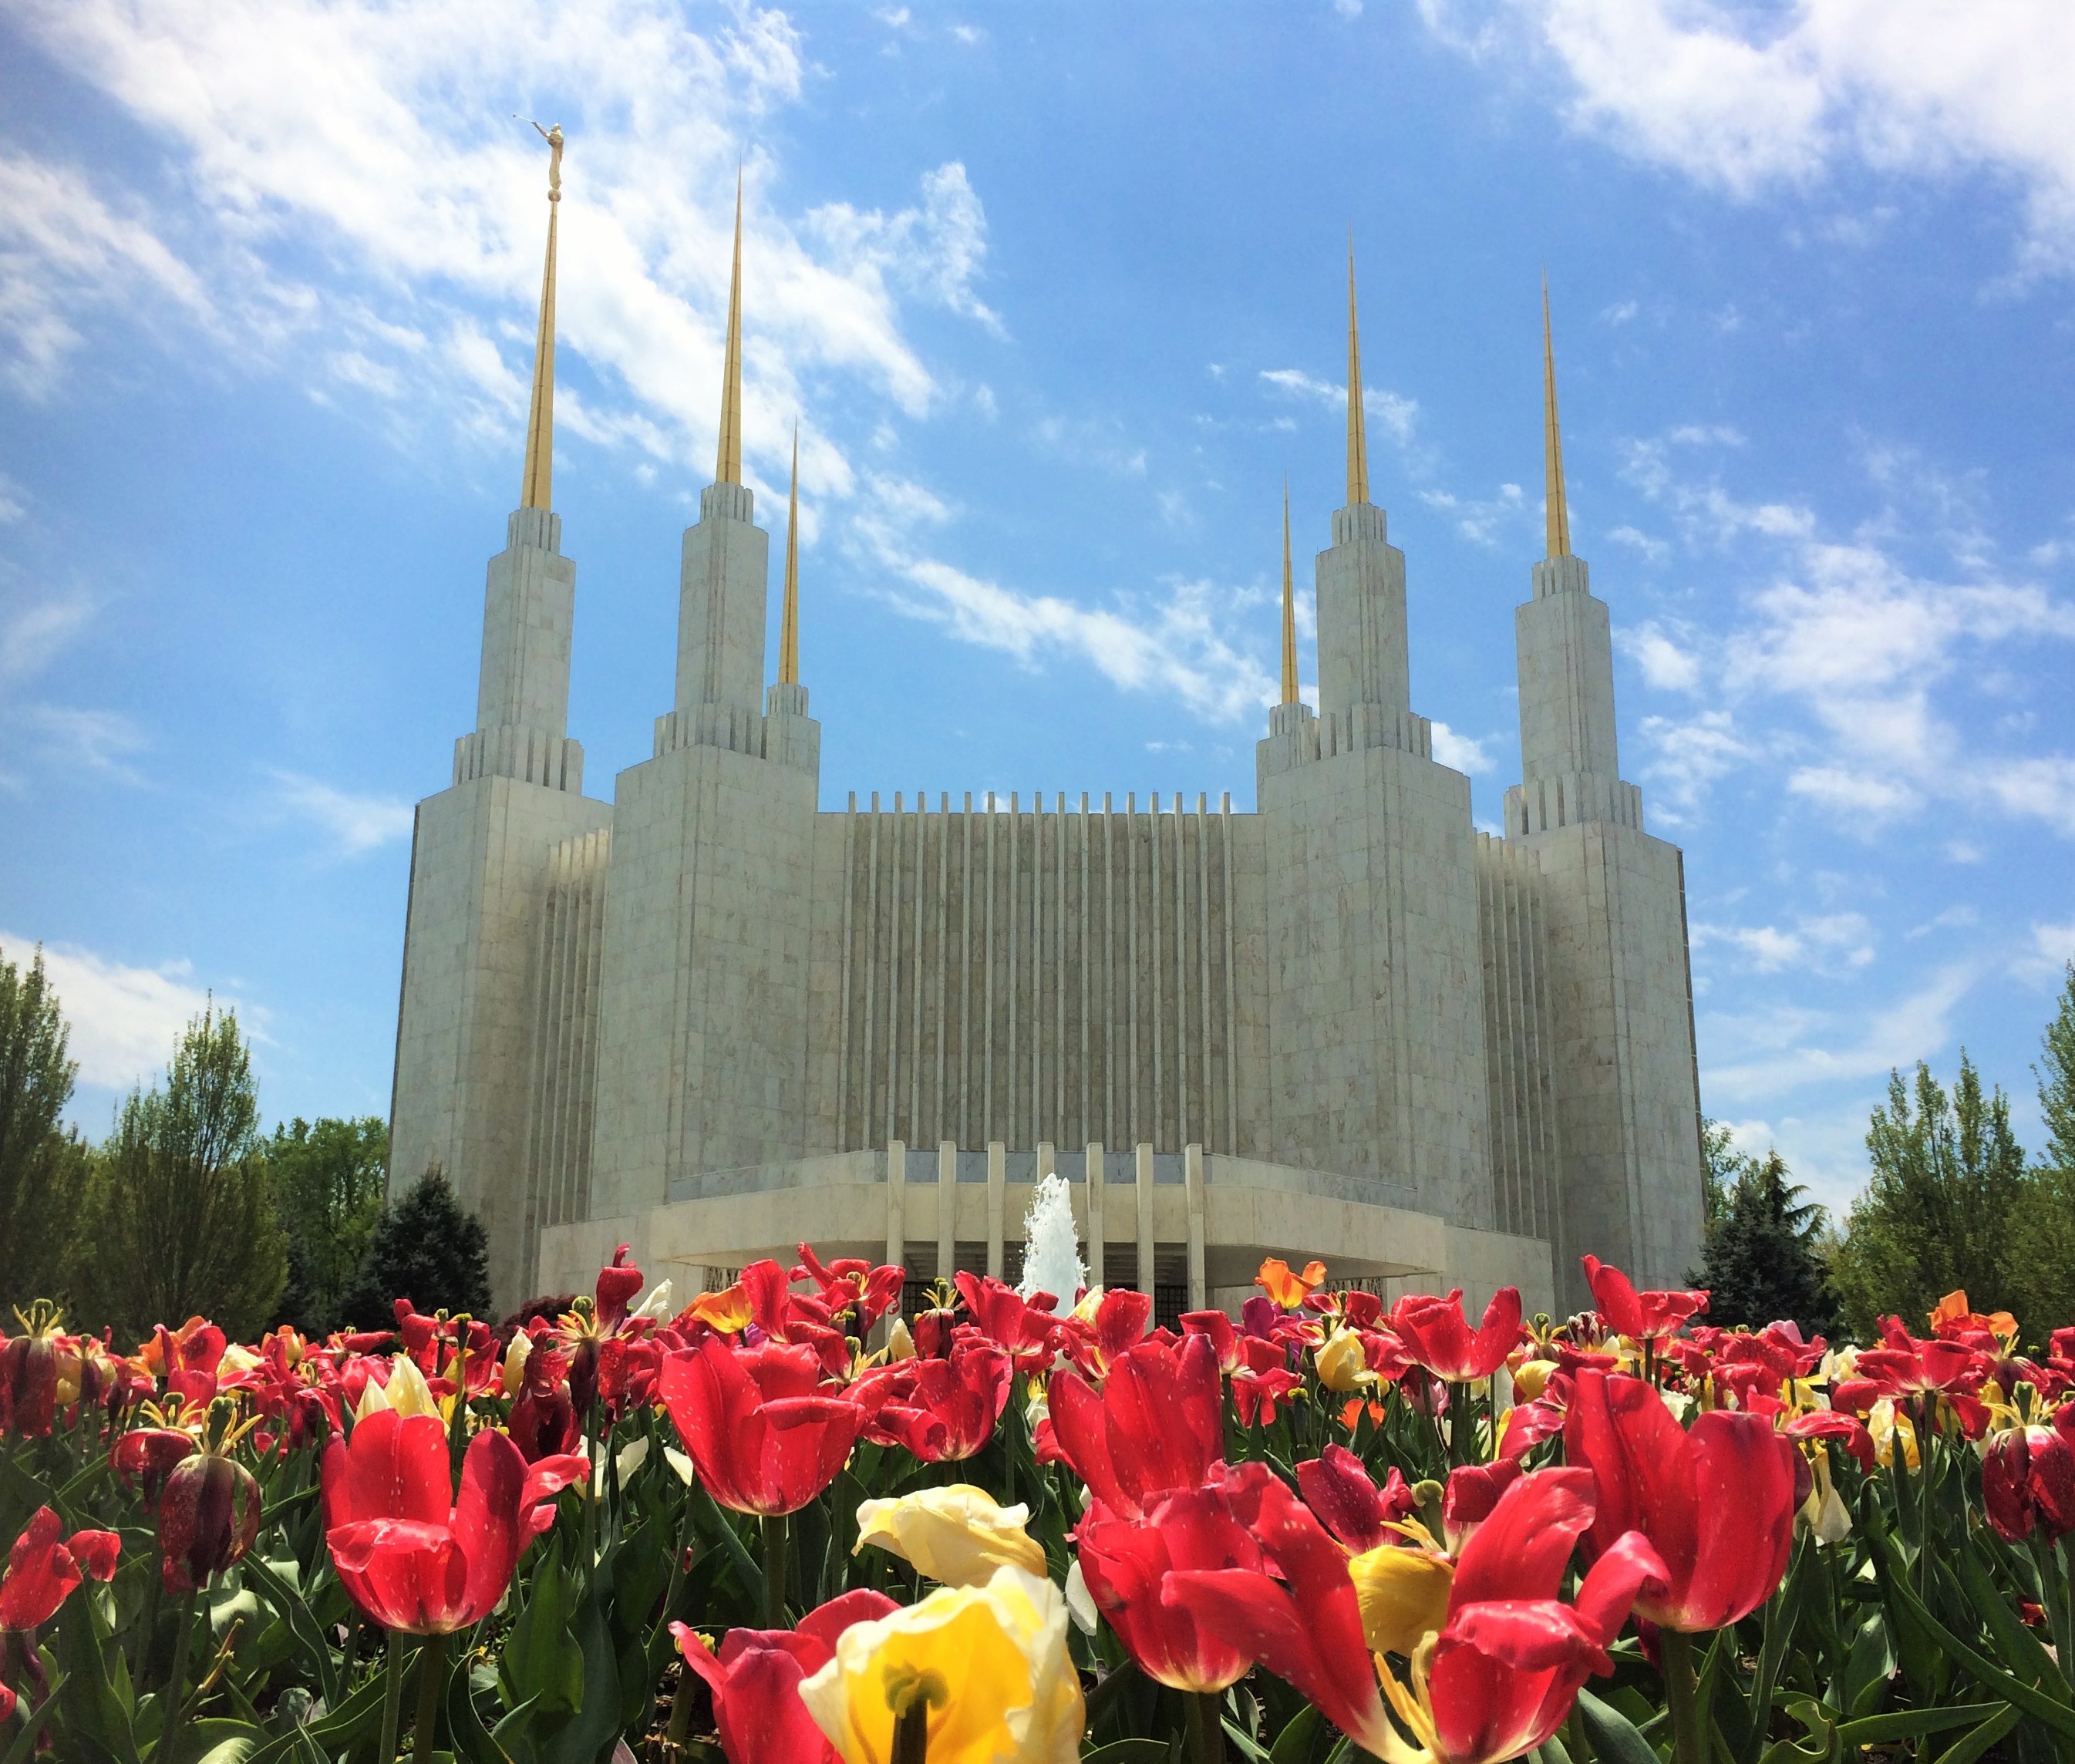
plant, flower, city, tulip, religion, church, dc, christ, temple, steeple, jesus, worship, famous, saints, tulips, lds, washington dc, flowering plant, mormon, mormonism, latter day, land plant